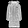
Label: Coat